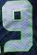
Number: 9